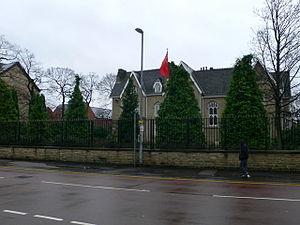
Ceci est une liste des représentations diplomatiques de la République populaire de Chine. La République populaire de Chine possède un vaste réseau diplomatique, qui représente les liens économiques, commerciaux, politiques, culturels et militaires importants du pays à travers le monde.